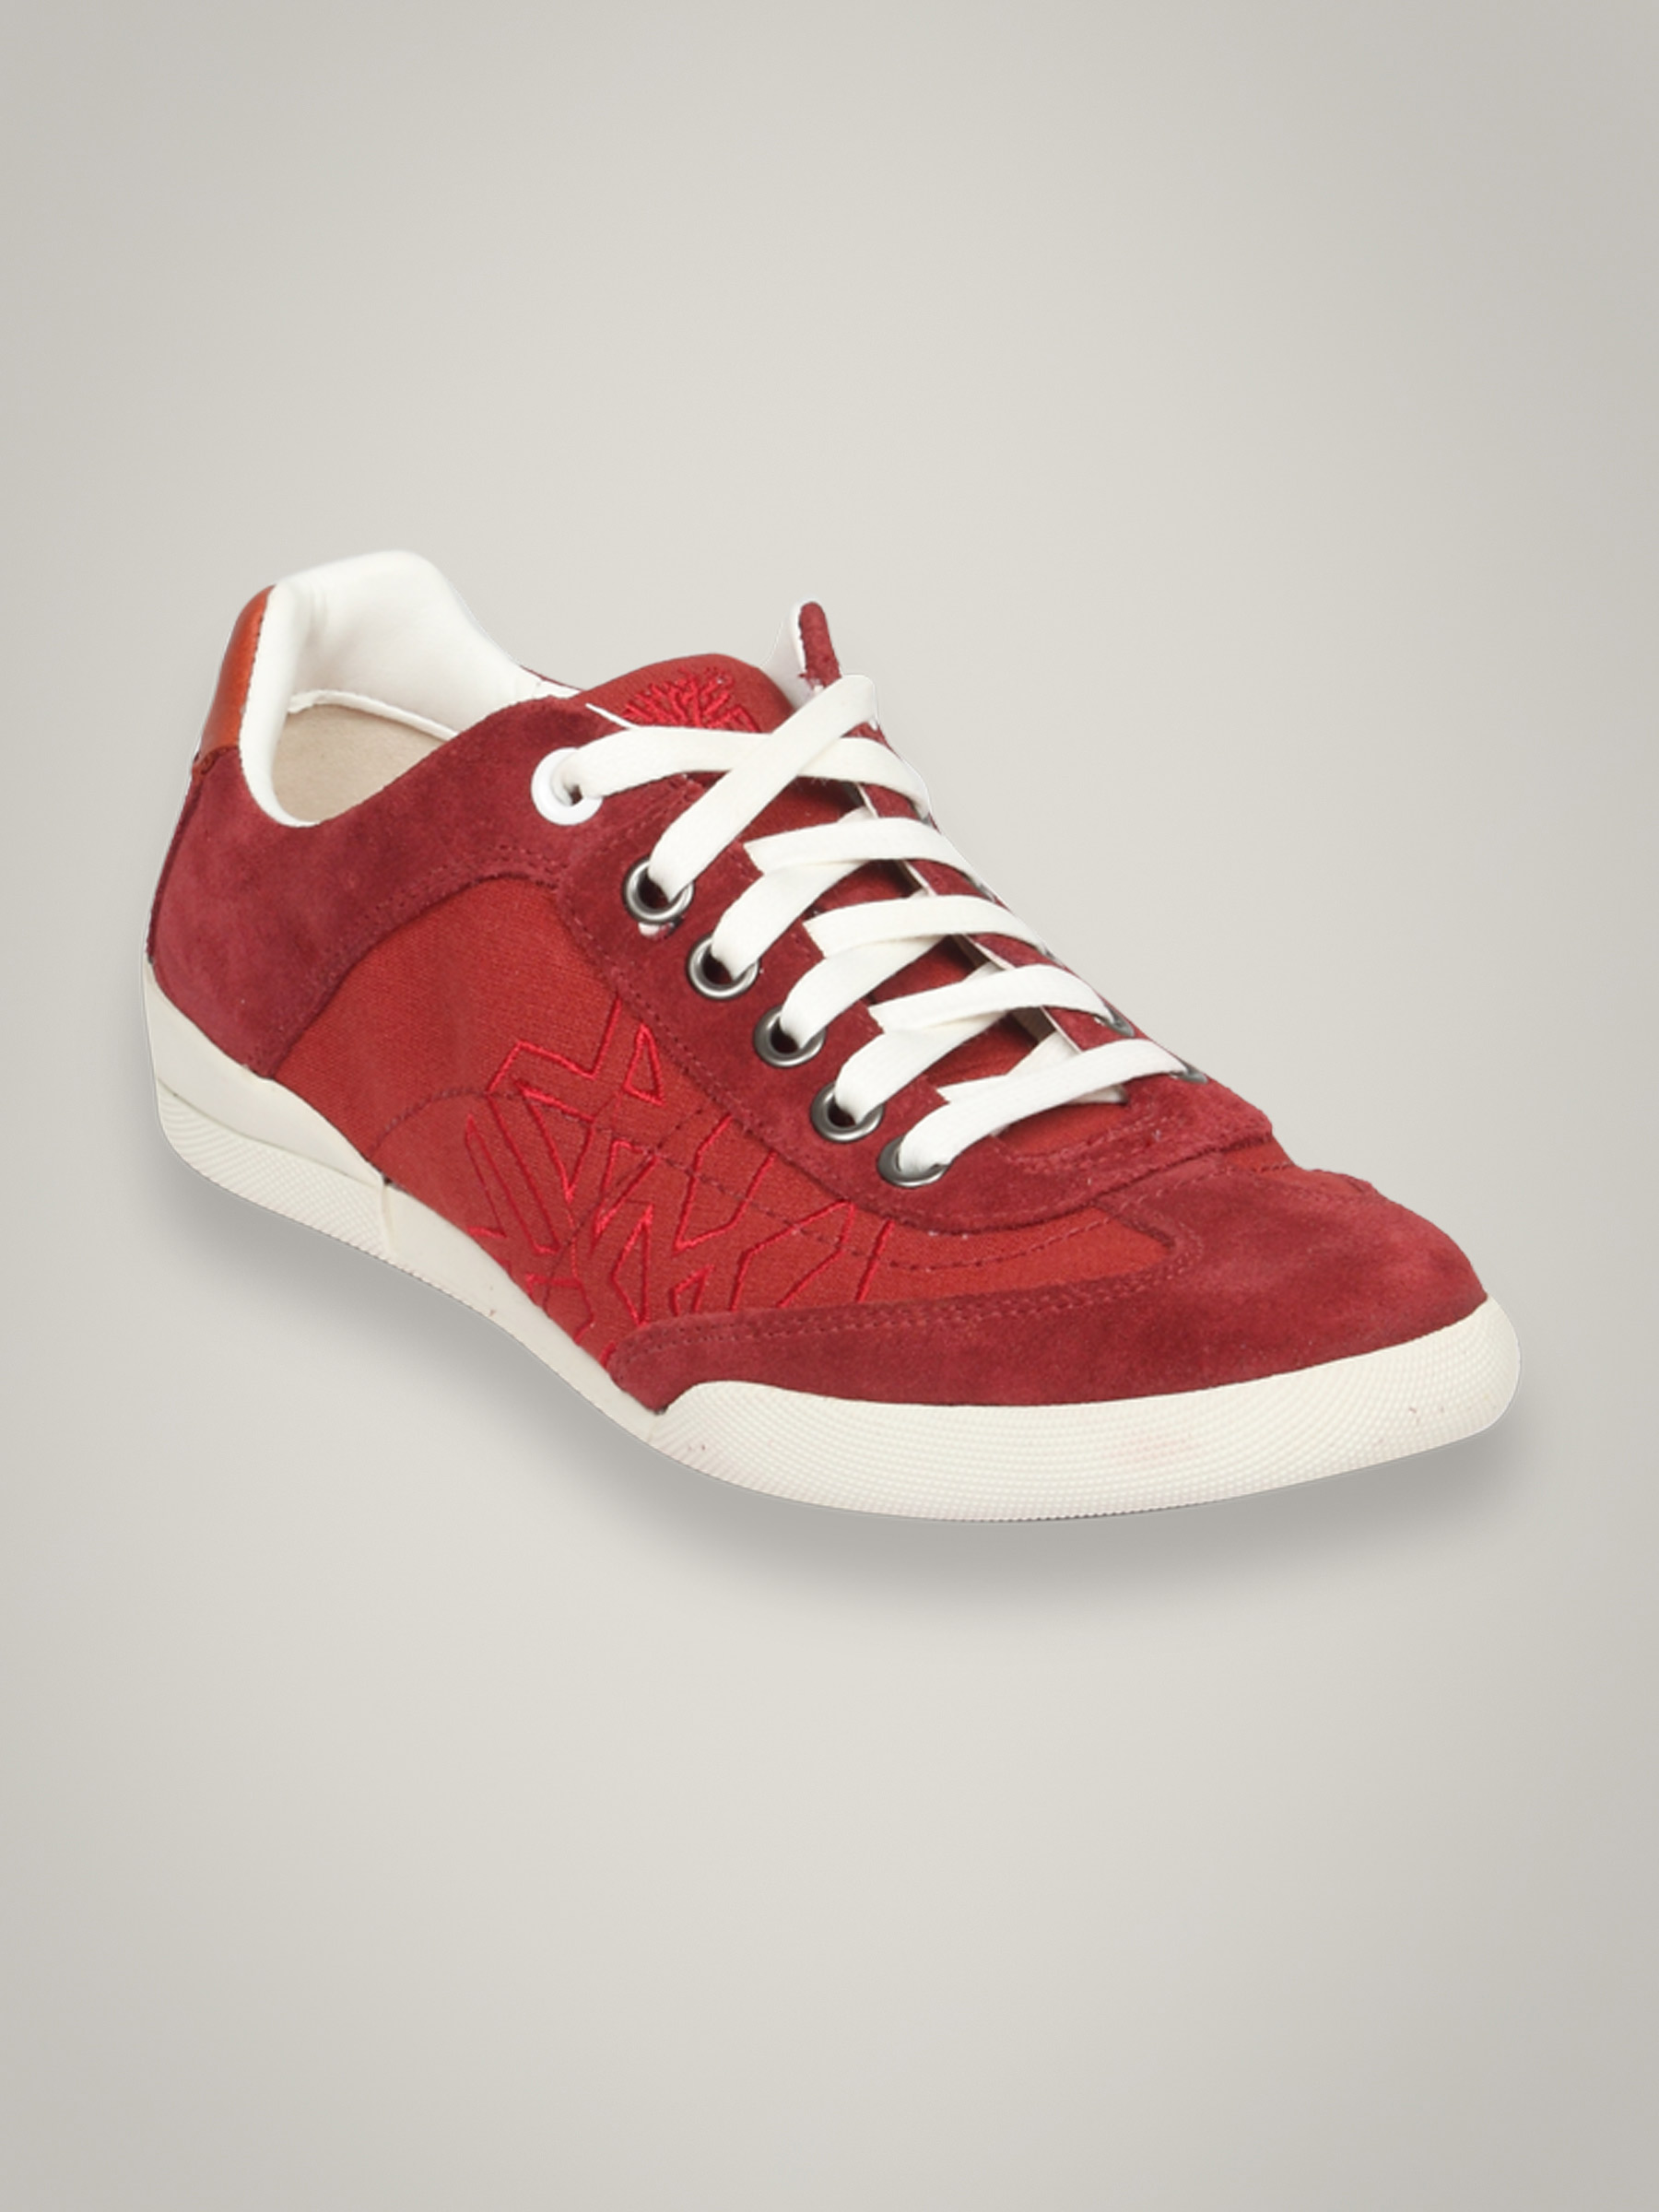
Timberland Men's Ox Maroon Red Shoe
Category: Footwear / Shoes / Casual Shoes
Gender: Men
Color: Red
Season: Summer 2011
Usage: Casual